Brian Award

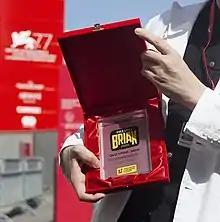
The Brian Award assigned to the film "Quo Vadis, Aida" at the 77th edition of the Venice International Film Festival

The Brian Award (in Italian: "Premio Brian") is the award given since 2006 to “a film that highlights and enhances the values of rationality, respect for human rights, democracy, pluralism, promotion of individuality, freedom of conscience, expression and research, the principle of equal opportunities in public institutions for all citizens, without the frequent distinctions based on sex, gender identity, sexual orientation, religious or philosophical stands” among those presented during the Venice International Film Festival.